Oroetus

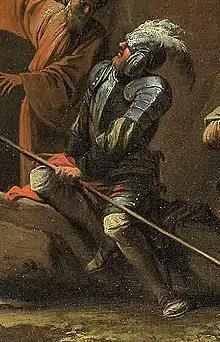
Oroetus attending the crucifixion of Polycrates (17th century painting, by Salvator Rosa).

Oroetus, or Oroetes (Old Iranian: "Arvita", Ancient Greek: "Ὀροίτης"), was a Persian Satrap of Lydia (c. 530-520 BC), during the reigns of Cyrus the Great, Cambyses and Darius the Great, succeeding Harpagus, and being followed by Bagaeus. He is described by Herodotus in the third book of his "Histories", where he achieved notoriety for the death of Polycrates, tyrant of Samos: